POW/MIA flag

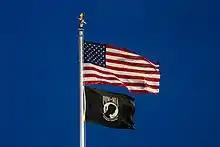
The United States and POW/MIA flags flying atop the White House

The POW/MIA flag was flown over the White House for the first time in September 1982. On March 9, 1989, a league flag that had flown over the White House on the 1988 National POW/MIA Recognition Day was installed in the U.S. Capitol rotunda as a result of legislation passed by the 100th Congress. The leadership of both houses of Congress hosted the installation ceremony in a demonstration of bipartisan congressional support. On August 10, 1990, the 101st Congress passed U.S. Public Law 101-355, recognizing the National League of Families POW/MIA flag and designating it "as a symbol of our Nation's concern and commitment to resolving as fully as possible the fates of Americans still prisoner, missing and unaccounted for in Southeast Asia, thus ending the uncertainty for their families and the Nation." Beyond Southeast Asia, it has been a symbol for POW/MIAs from all U.S. wars.